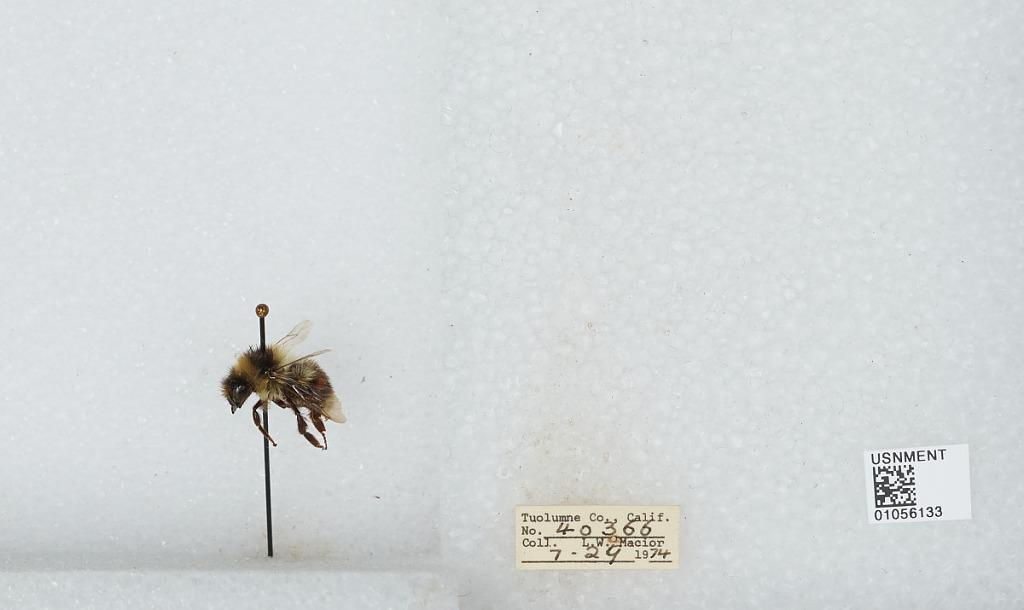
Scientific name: Bombus bifarius nearcticus
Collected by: L. Macior
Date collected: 1974-7-29
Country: United States
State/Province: California
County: Tuolumne
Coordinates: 38.02, -119.93